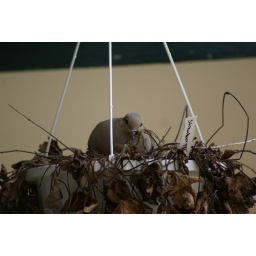
the bird had made a home in my parents strawberry hanging basket outside my window